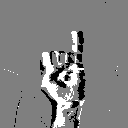
ASL letter: i